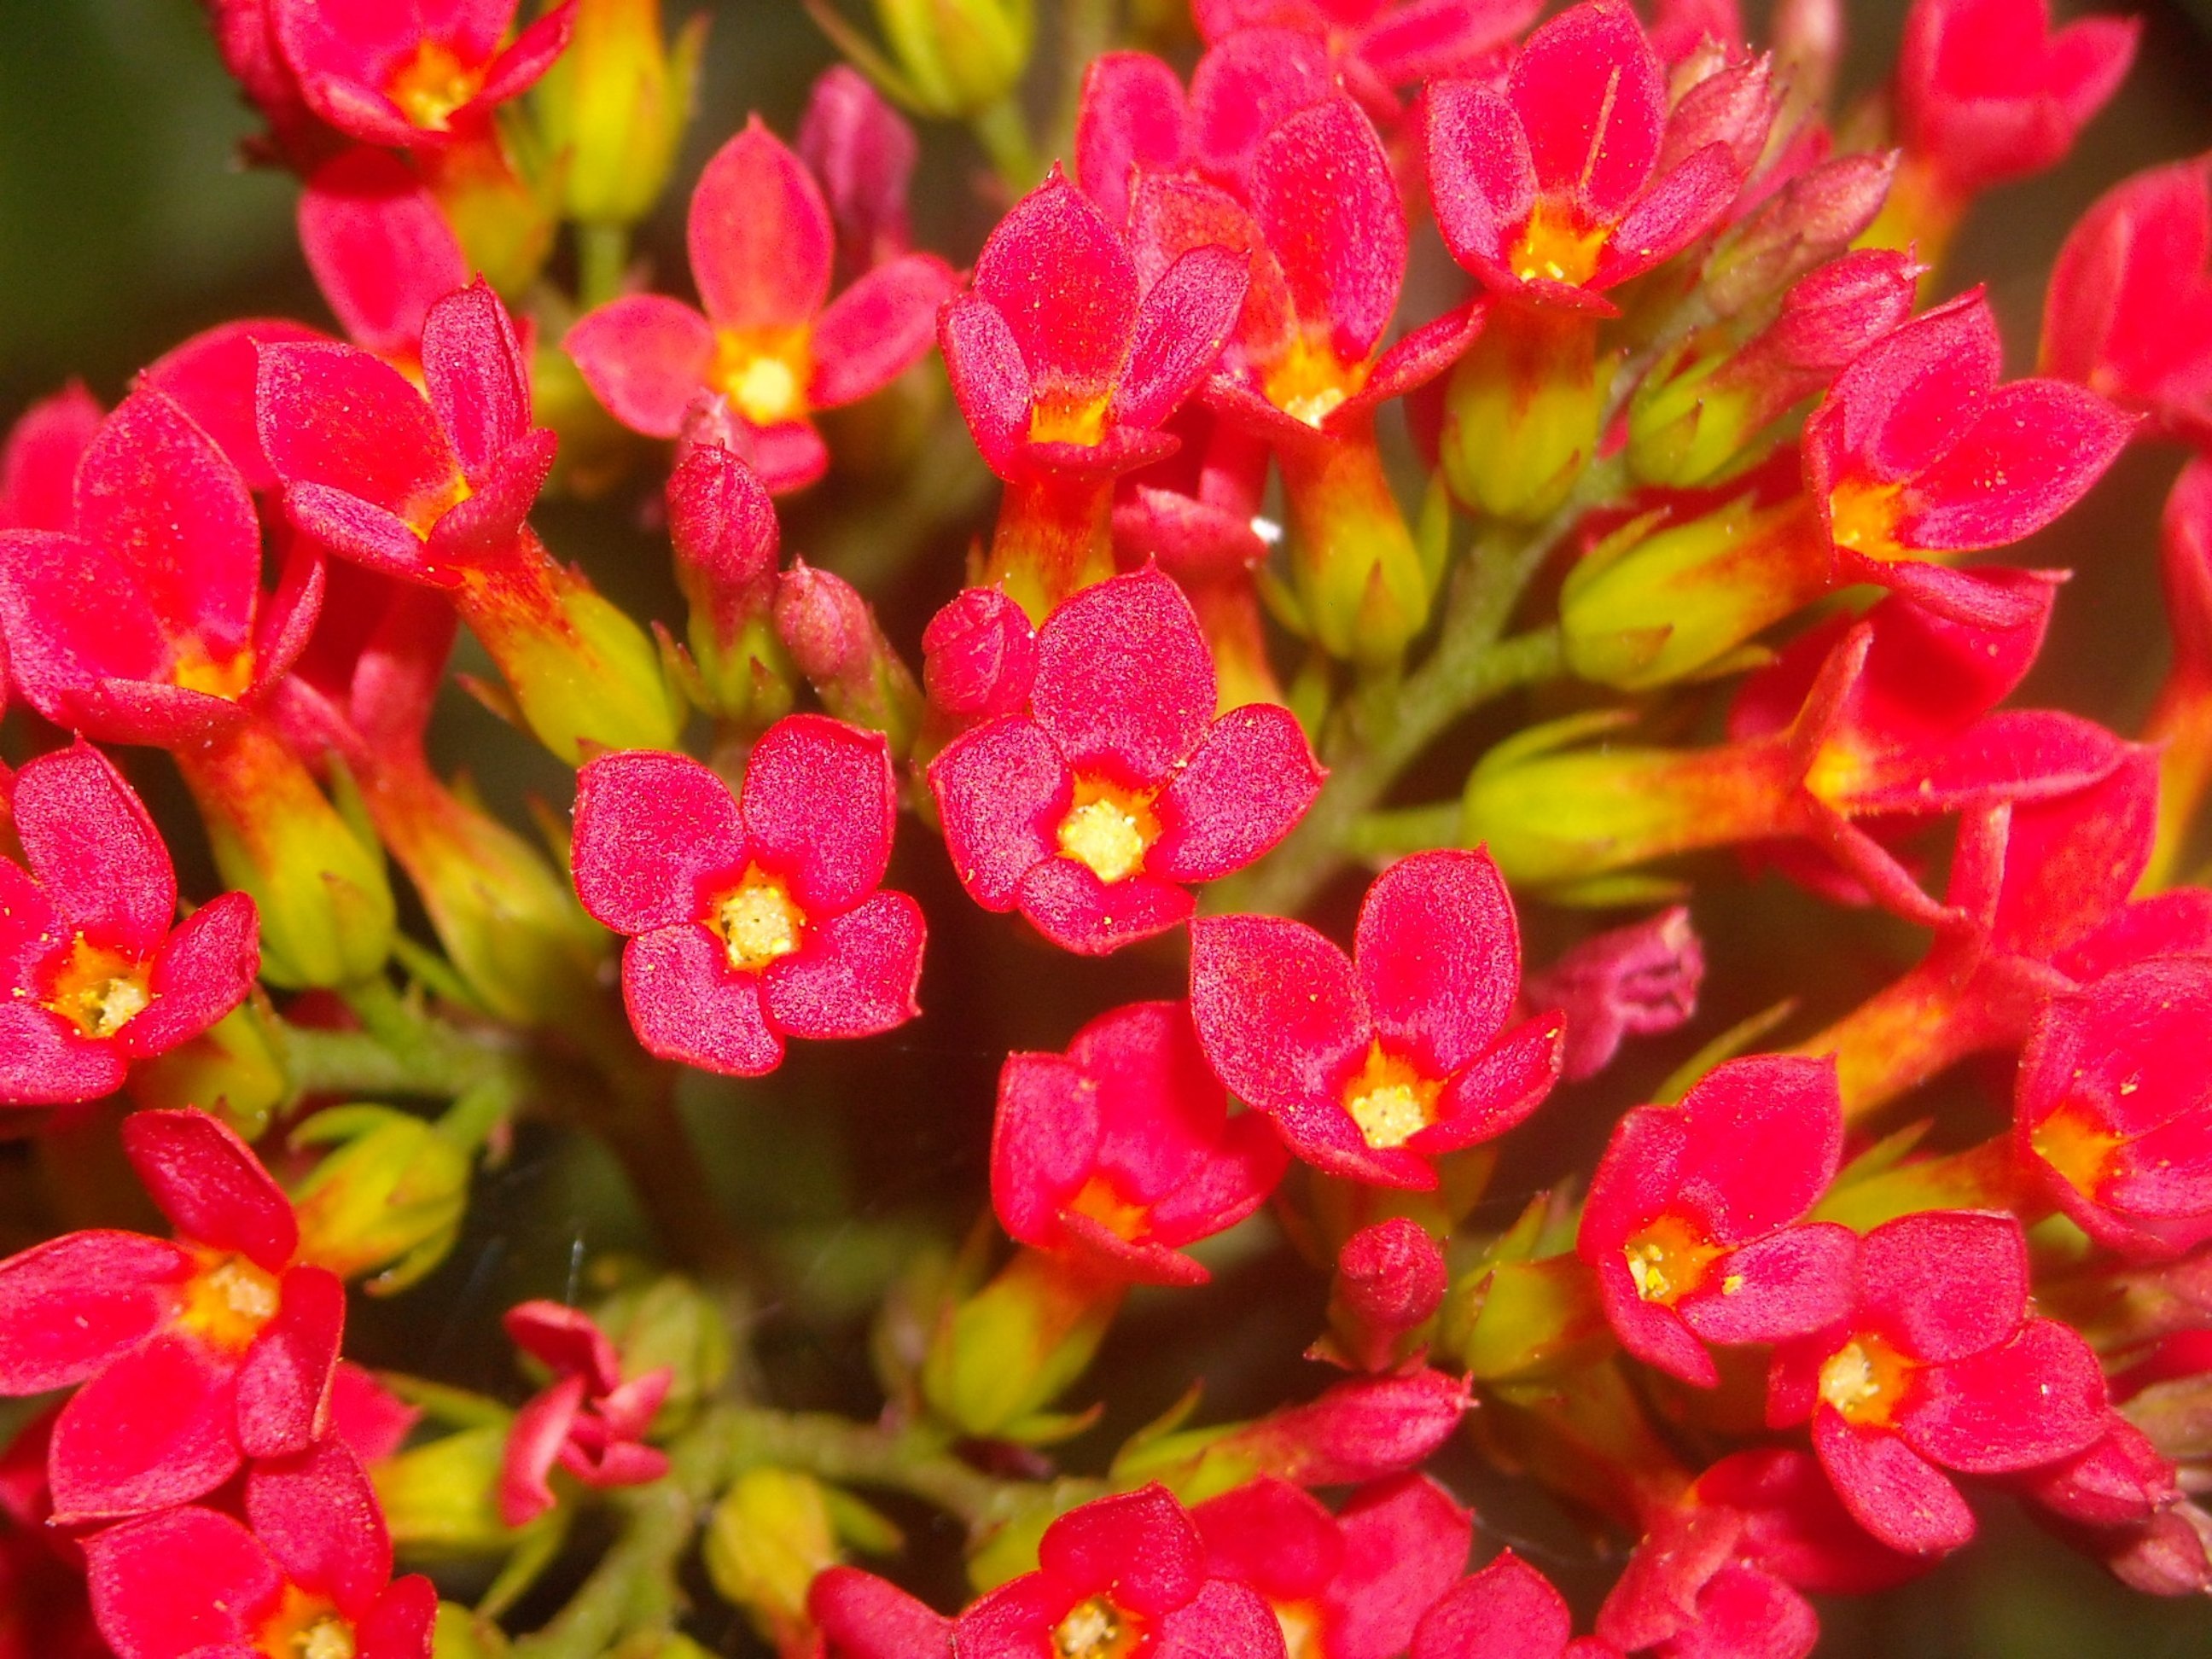
blossom, plant, flower, petal, green, red, herb, botany, flora, wildflower, flowers, duck, shrub, macro photography, flowering plant, lantana camara, annual plant, land plant, kalanchoe pinnata, cocor